Tom Pollard (footballer)

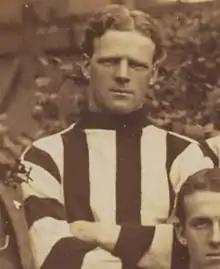
Pollard in 1914

Thomas Charles Pollard (7 July 1894 – 10 May 1941) was an Australian rules footballer who played with Collingwood and Essendon in the Victorian Football League (VFL).